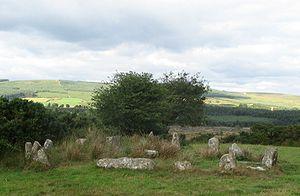
Cette liste non exhaustive recense les principaux sites mégalithiques du comté de Cork.